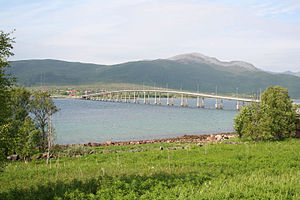
Hognfjorden
Kvalsaukan bro ved indløbet til fjorden, set fra sydvest
Kvalsaukan bro ved indløbet til fjorden, set fra sydvest
Hognfjorden er en fjord på vestsiden af Hinnøya i Sortland kommune i Nordland fylke i Norge. Fjorden går fra Holmen og Kvalsaukan ved Sortlandssundet mod øst til Eidbukta, hvor den svinger næsten 90 grader og fortsætter med navnet Sørfjorden mod syd til Sørfjordbotn.